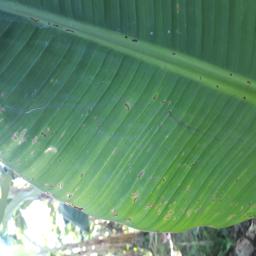
Label: BLACK SIGATOKA